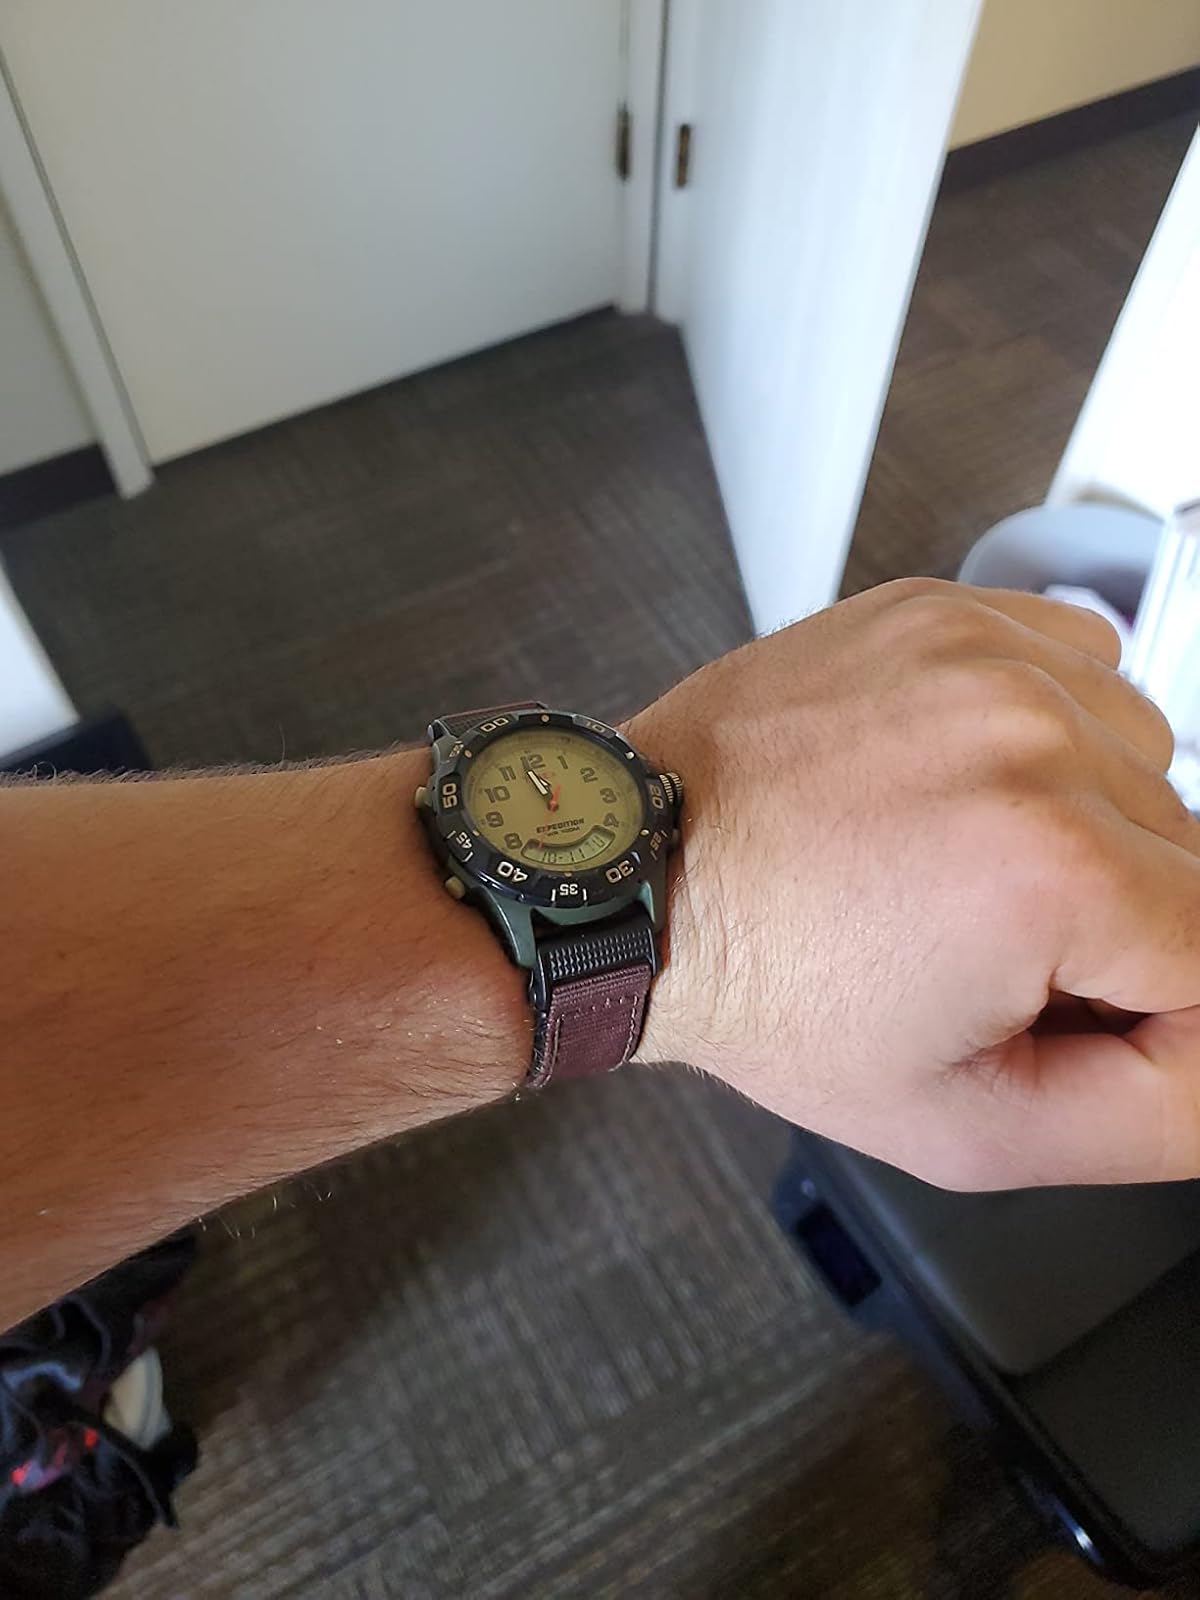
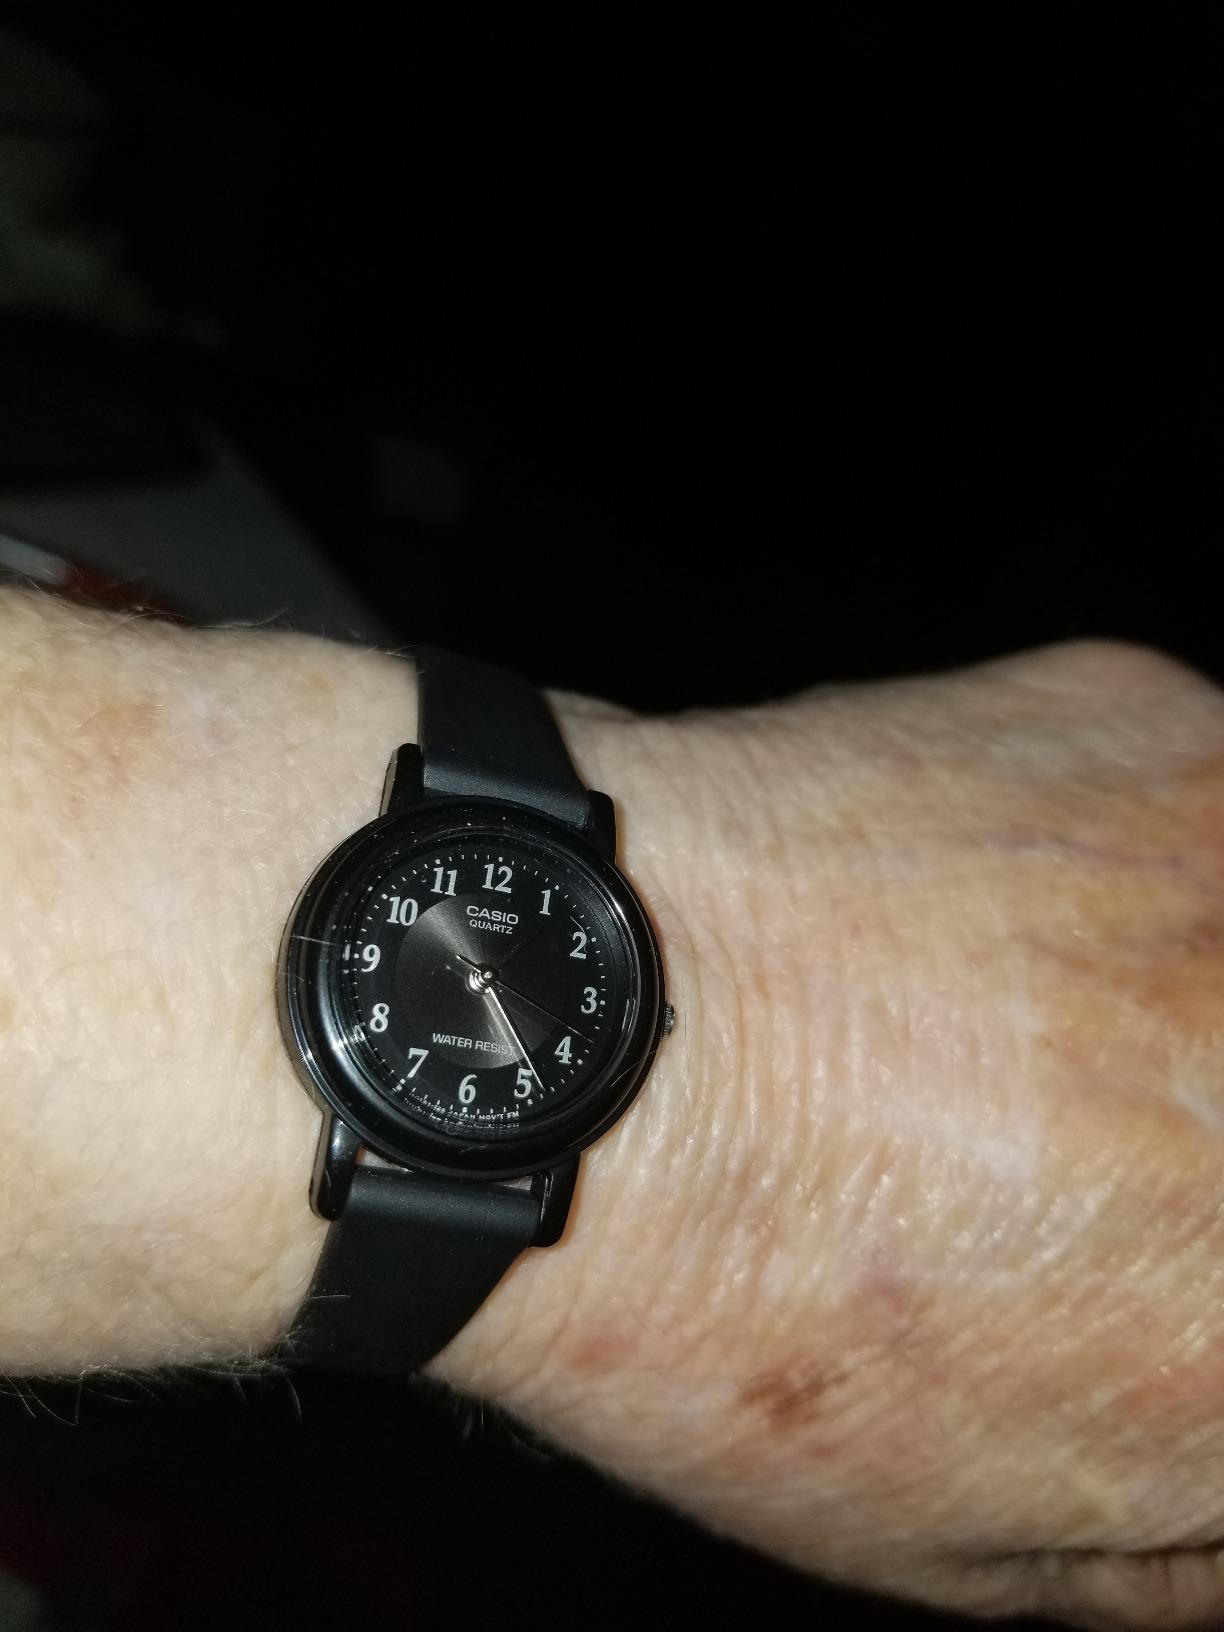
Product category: accessories_watch
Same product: no